Starsweep

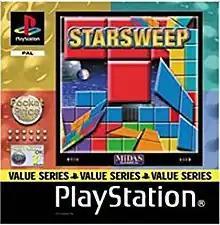
European PlayStation cover art

Starsweep is a puzzle game by Japanese developer Axela, released in 1997 in Japanese arcades and for the PlayStation, and in 1998 for the Game Boy.